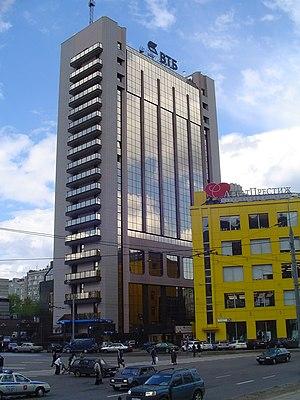
Vnechtorgbank est la seconde banque de Russie avec près de 14,53 milliards de dollars d'actifs gérés.